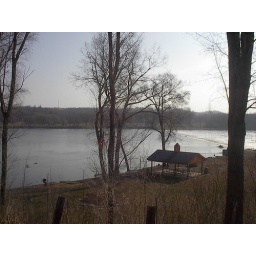
A boat house / classroom. Also built by dwarves.